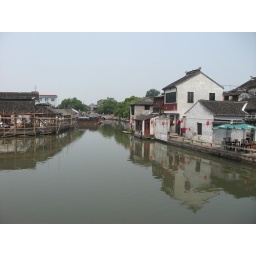
Taken from a bridge over a river in Tongli.